Bailey Banks & Biddle

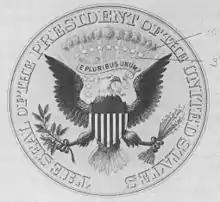
A print of the presidential seal , thought to be the one obtained by Woodrow Wilson from Bailey Banks & Biddle

Bailey Banks & Biddle was a retailer of jewelry and designer of US medals that was formed in Philadelphia, Pennsylvania, in 1832.